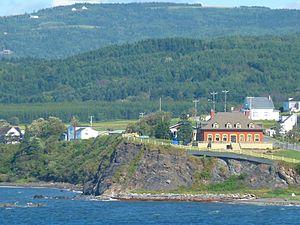
Maison Théodore-Jean-Lamontagne, 170, 1re Avenue Est, Sainte-Anne-des-Monts (Canada). (Protection MH reconnu. Voir la liste des lieux patrimoniaux de la Gaspésie–Îles-de-la-Madeleine pour plus de détails).
Cet article recense les lieux patrimoniaux de la Gaspésie–Îles-de-la-Madeleine inscrit au répertoire canadien des lieux patrimoniaux, qu'ils soient de niveau provincial, fédéral ou municipal.
Cette liste recense les biens du patrimoine immobilier de la Gaspésie–Îles-de-la-Madeleine inscrits au répertoire du patrimoine culturel du Québec. Cette liste est divisée par municipalité régionale de comté géographique.